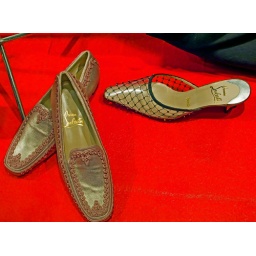
Christian Louboutin shoes in window photo 117